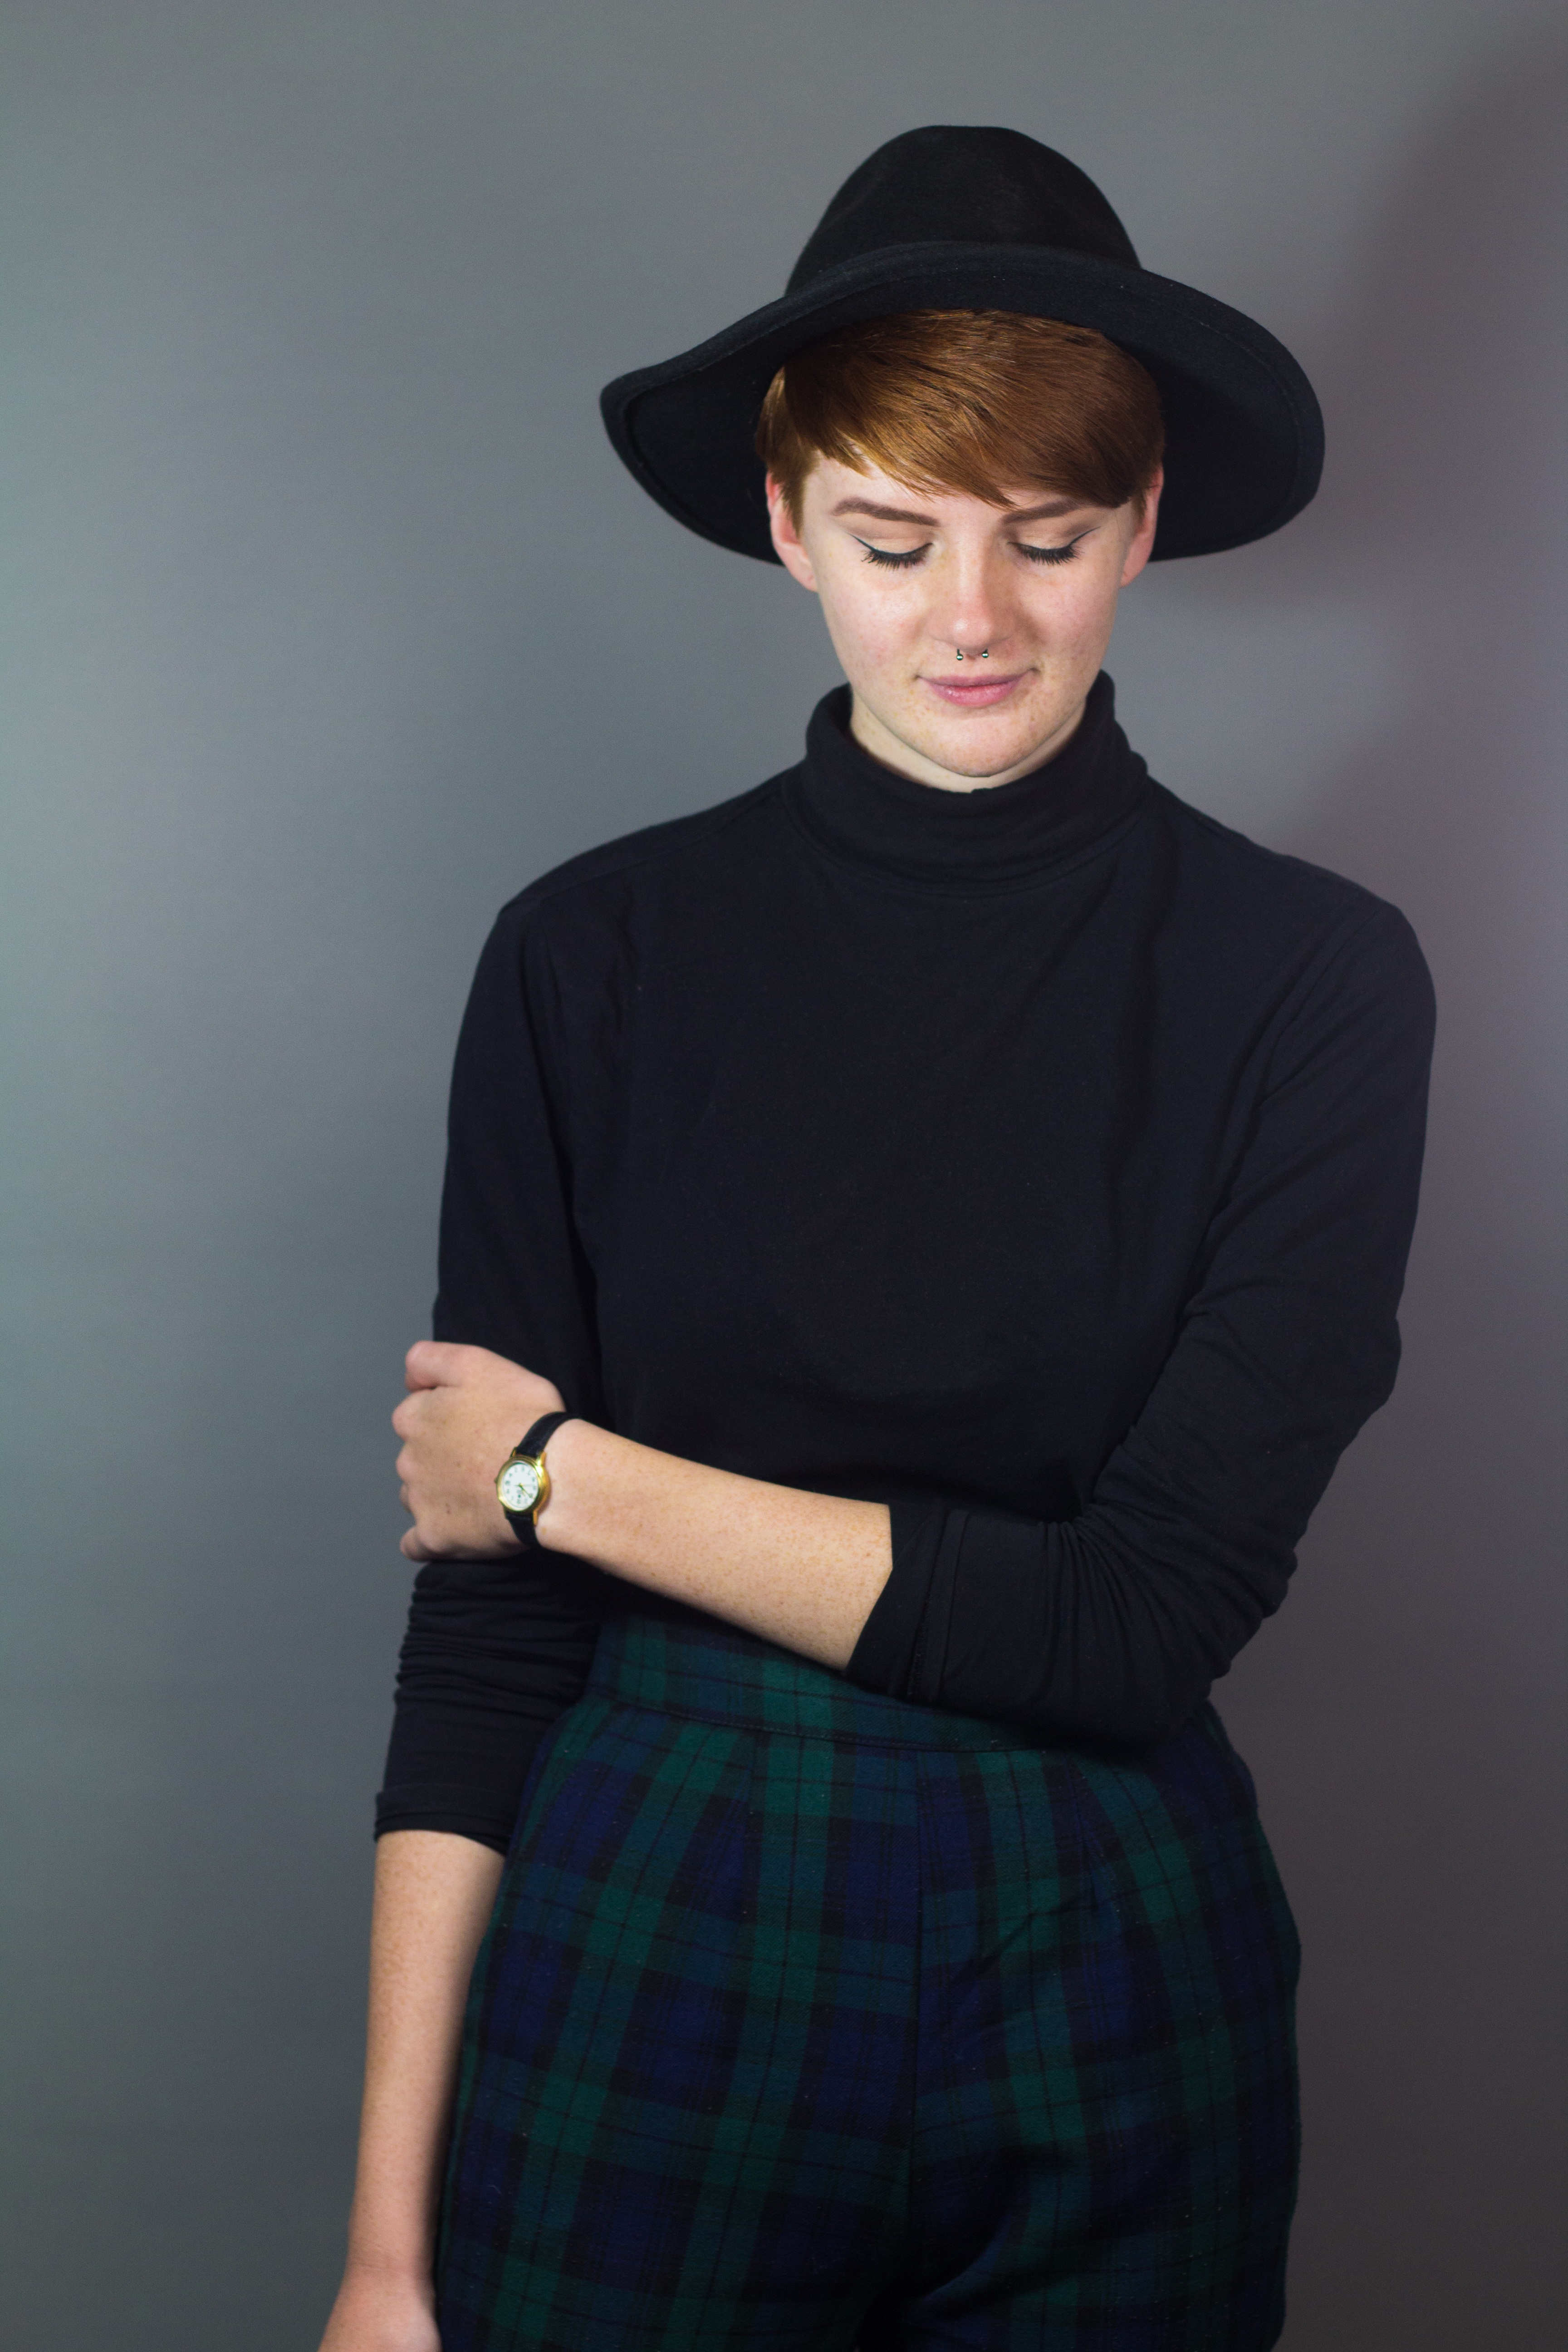
person, people, girl, woman, hair, female, pattern, portrait, model, young, spring, studio, human, fashion, clothing, black, lady, makeup, make up, posing, face, happy, skin, style, body, attractive, adult, glamour, photo shoot, women fashion, woman fashion